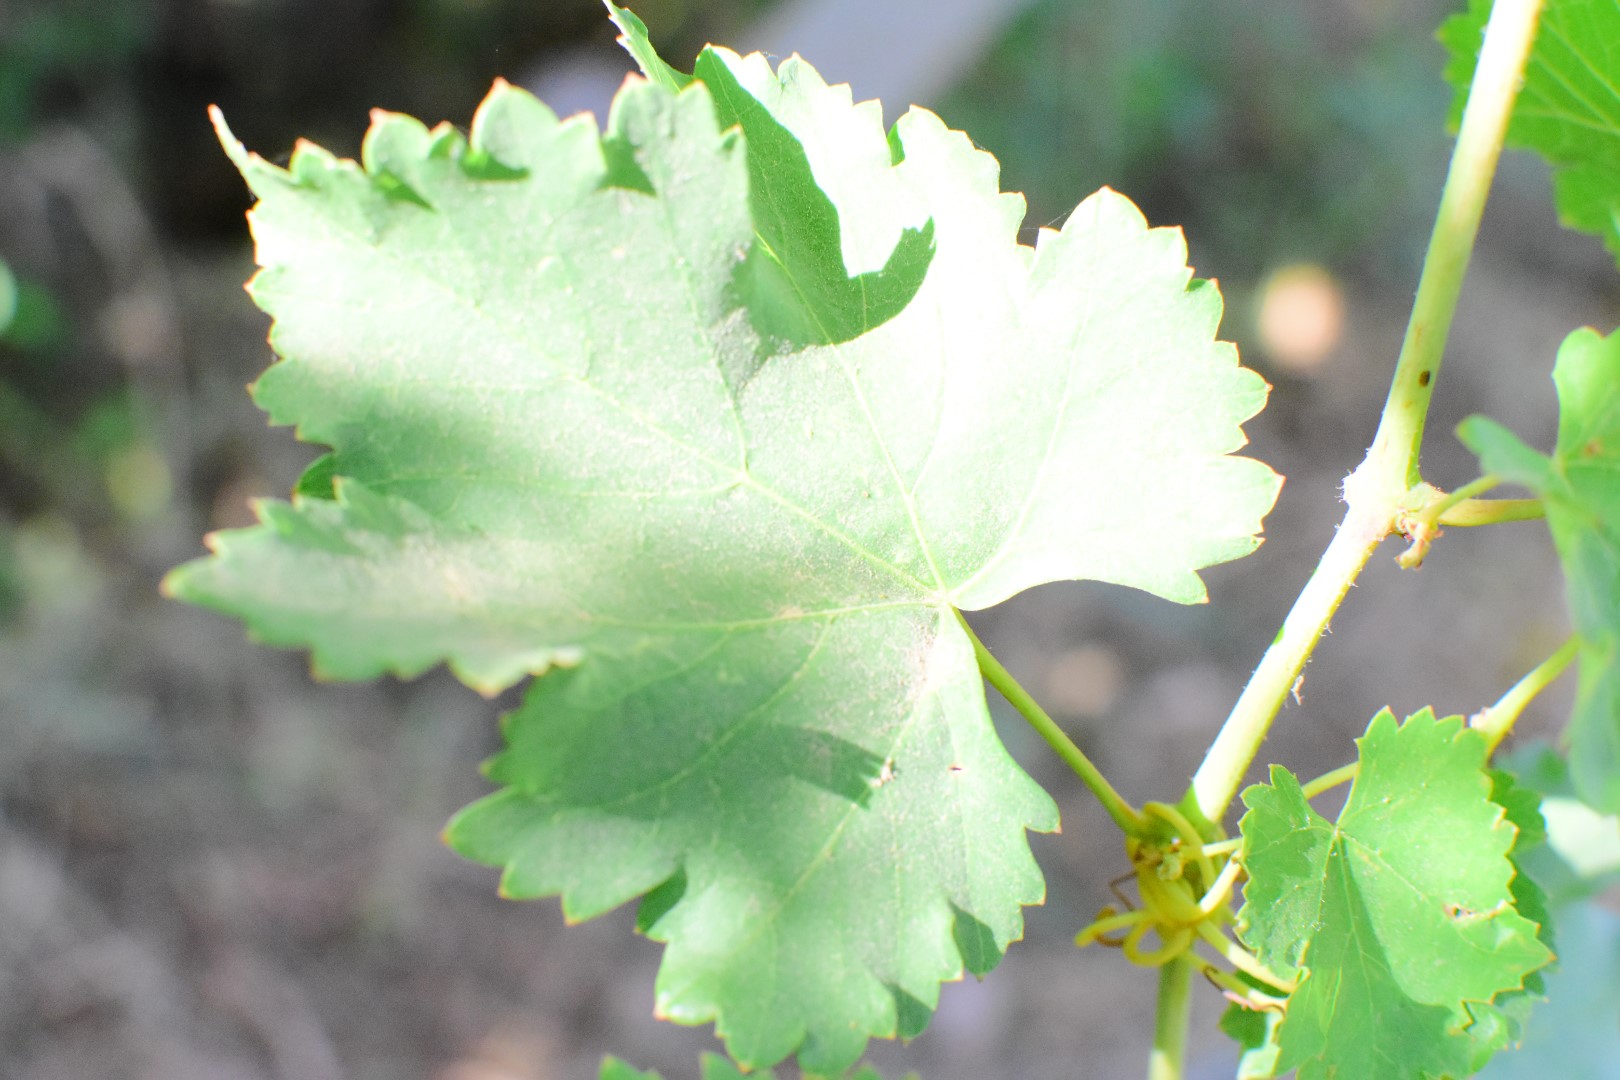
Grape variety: Deas Al-Annz